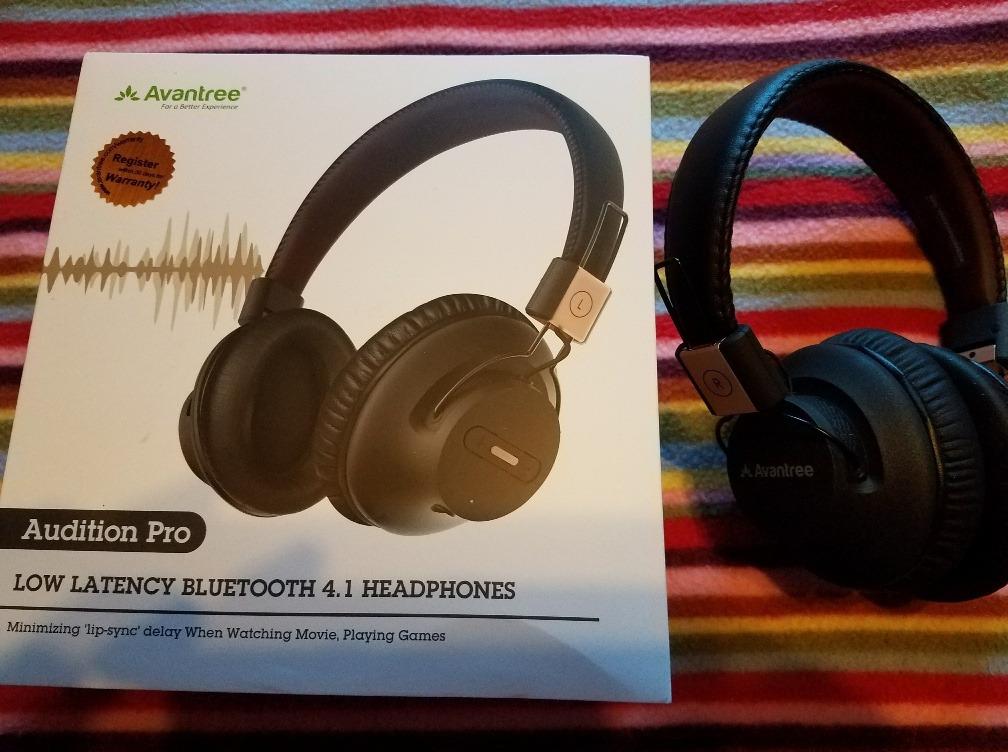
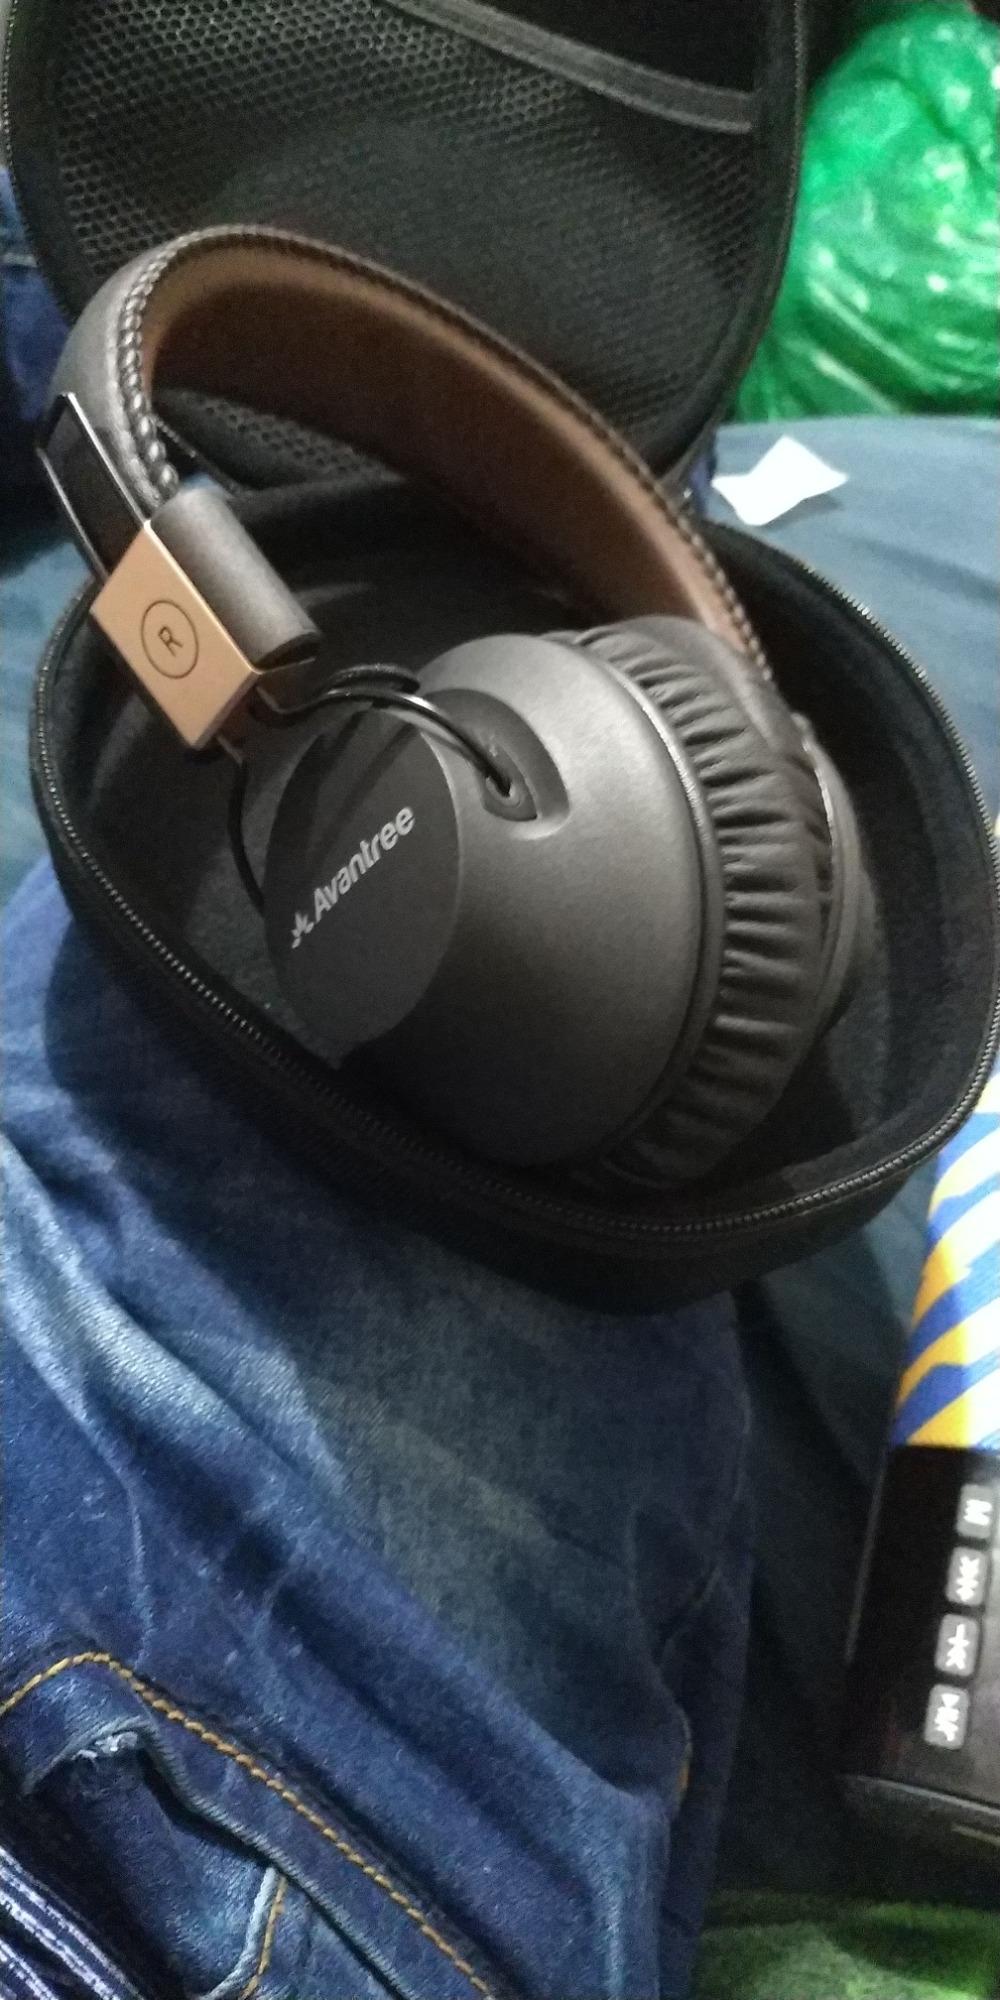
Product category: headphones
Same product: yes